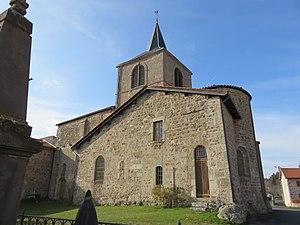
Église Saint-Jean-Baptiste de La Chaulme, dans le Puy-de-Dôme.
La Chaulme est une commune française, située dans le département du Puy-de-Dôme en région Auvergne-Rhône-Alpes.
Cet article recense une partie des monuments historiques du Puy-de-Dôme, en France.